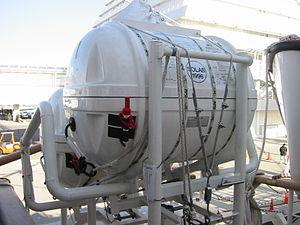
Le radeau de sauvetage également nommé radeau de survie est un engin collectif de sauvetage. Il peut être de deux types : rigide ou gonflable. Dans ce dernier cas il est stocké dans un conteneur. D'encombrement très réduit, gonflable automatiquement si nécessaire, généralement de forme carrée ou octogonale, le radeau de sauvetage est destiné à abriter l'équipage d'un bateau lorsque ce dernier a fait naufrage. Il est conçu pour procurer un refuge fiable même dans les conditions les plus extrêmes – en particulier, sa forme et sa conception, doivent limiter au maximum les risques de chavirage.